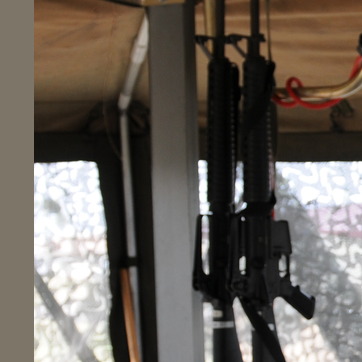
Material: metal